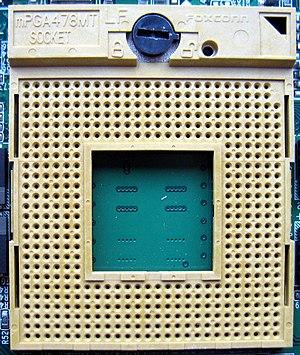
Le Socket M, également appelé mPGA478MT, ou FCPGA6, est un socket d'Intel apparu en 2006 pour les processeurs mobile Core Duo. Il a aussi été utilisé pour la première génération de processeurs mobile Core 2, les premiers Meroms. Avant de passer au Socket P avec les Core 2 Extreme x7800 et x7900, et également des processeurs reprenant le core Merom.